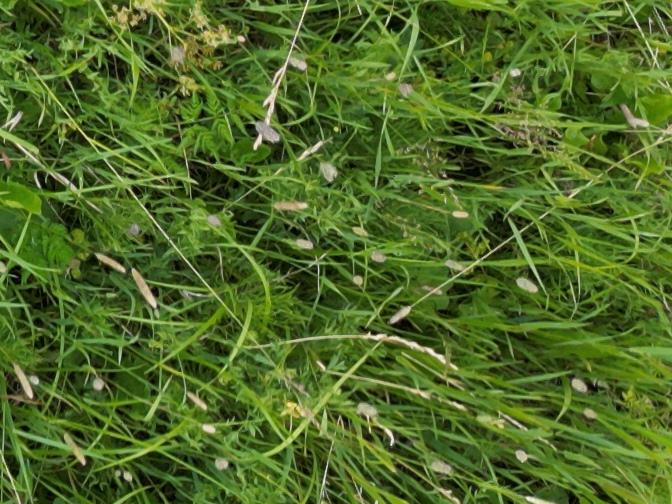
Flowers visible: yarrow flowers, yarrow flowers